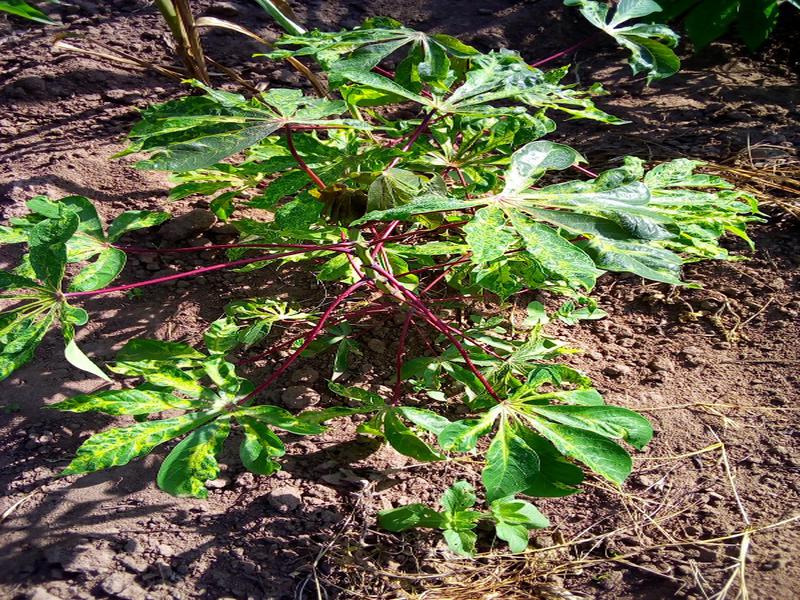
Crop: cassava
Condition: mosaic_disease